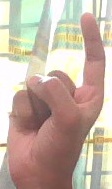
ASL sign: Z